Fokker 50

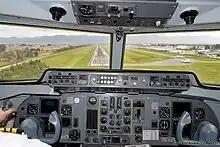
Glass cockpit of a Fokker 50

During 1994, Fokker had been incurring sizable losses on its operations, which led to cuts in the output of the Fokker 50 and threatened its long term viability. During early 1995, the firm embarked upon a major restructuring programme, including efforts to renegotiate prices with its suppliers, in what was viewed by aerospace publication Flight International as a last-ditch effort to save the company in its current form. By July 1995, Fokker was in negotiations with the Dutch government over the terms for a potential bailout of the company as losses continued to mount. Fokker's owner, Daimler-Benz Aerospace AG (DASA), had agreed to provide a rescue deal for the company, but this was contingent upon Dutch government participation.